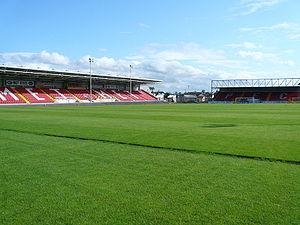
Le Shamrock Park est un stade de football situé à Portadown dans le Comté d'Armagh en Irlande du Nord.
Le Portadown FC est un club de football nord-irlandais participant au championnat d'Irlande du Nord de football en Premiership, soit la première division nationale. Le club fondé en 1924 est basé dans la ville de Portadown, Comté d'Armagh et joue ses matchs à domicile dans le stade de Shamrock Park. Le club porte comme couleurs officielles le rouge et le blanc.